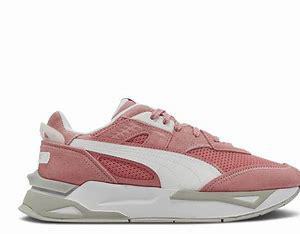
Brand: Puma
Model: Mirage Sport